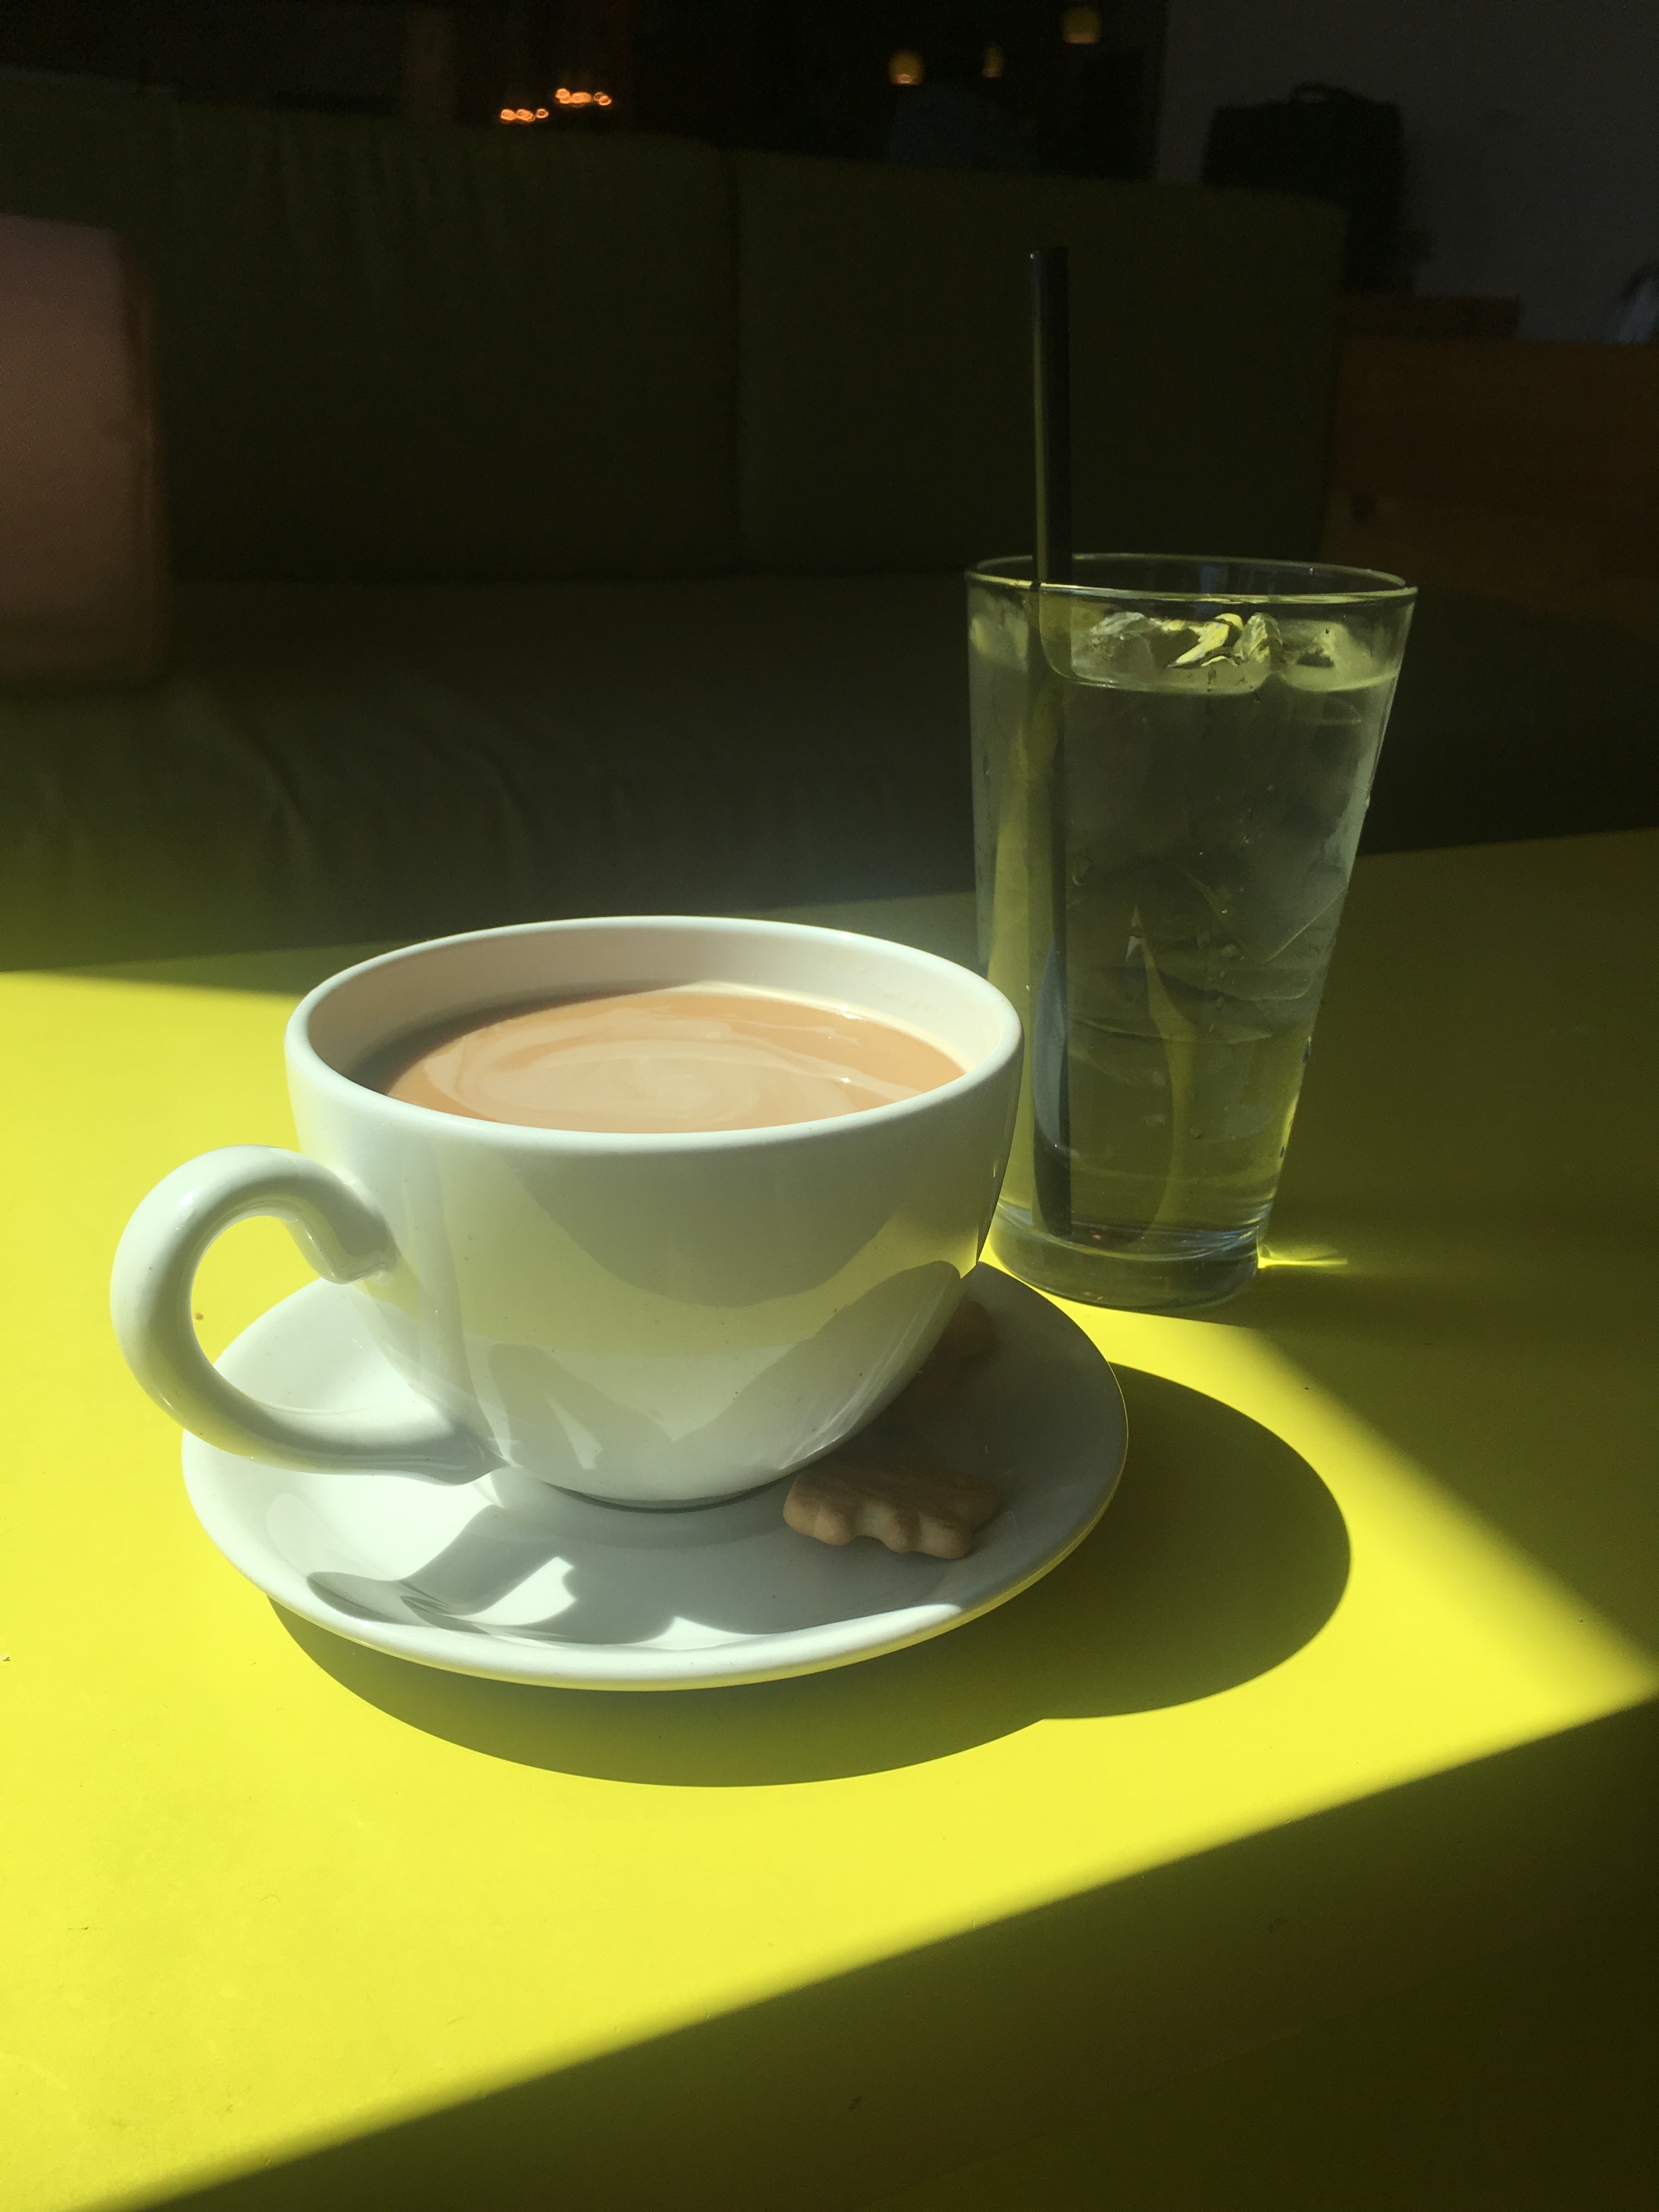
water, coffee, tea, morning, cup, green, drink, breakfast, espresso, coffee cup, hot, americano